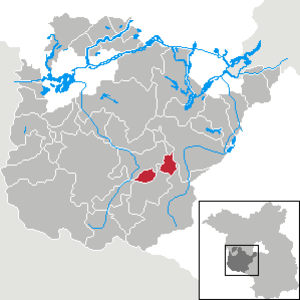
Linthe dans l'Arrondissement de Potsdam-Mittelmark, Brandenburg, Allemagne